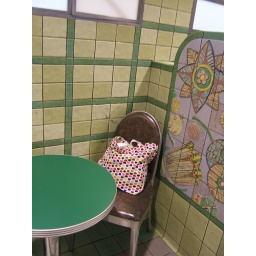
My bag sitting on a chair in the ice cream parlor